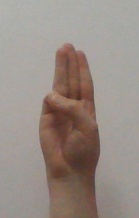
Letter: thaa